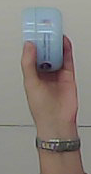
Product: nivea_baby